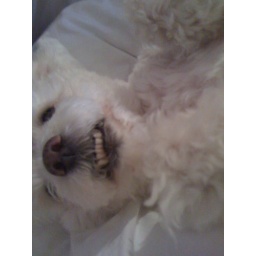
Taken with my iPhone - uploaded with iFlickr. *White dog in white bed*